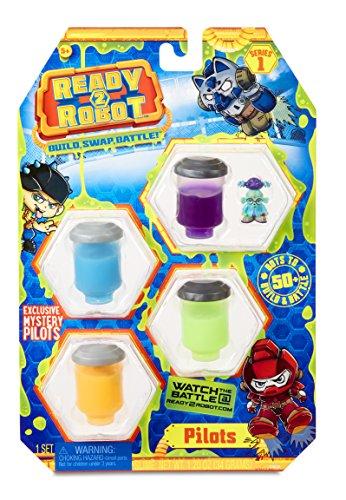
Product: Ready2Robot Pilots- Style 3
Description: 4 unique pilots to add to your mechbots.
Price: $4.39
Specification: ProductDimensions:1.2x6.6x10inches|ItemWeight:4.2ounces|ShippingWeight:4.2ounces(Viewshippingratesandpolicies)|ASIN:B07BBX2822|Itemmodelnumber:554028E5C|Manufacturerrecommendedage:5-17years